Zev (horse)

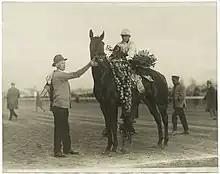
Zev with jockey Earl Sande

Zev (1920–1943) was an American thoroughbred horse racing Champion and National Museum of Racing and Hall of Fame inductee.